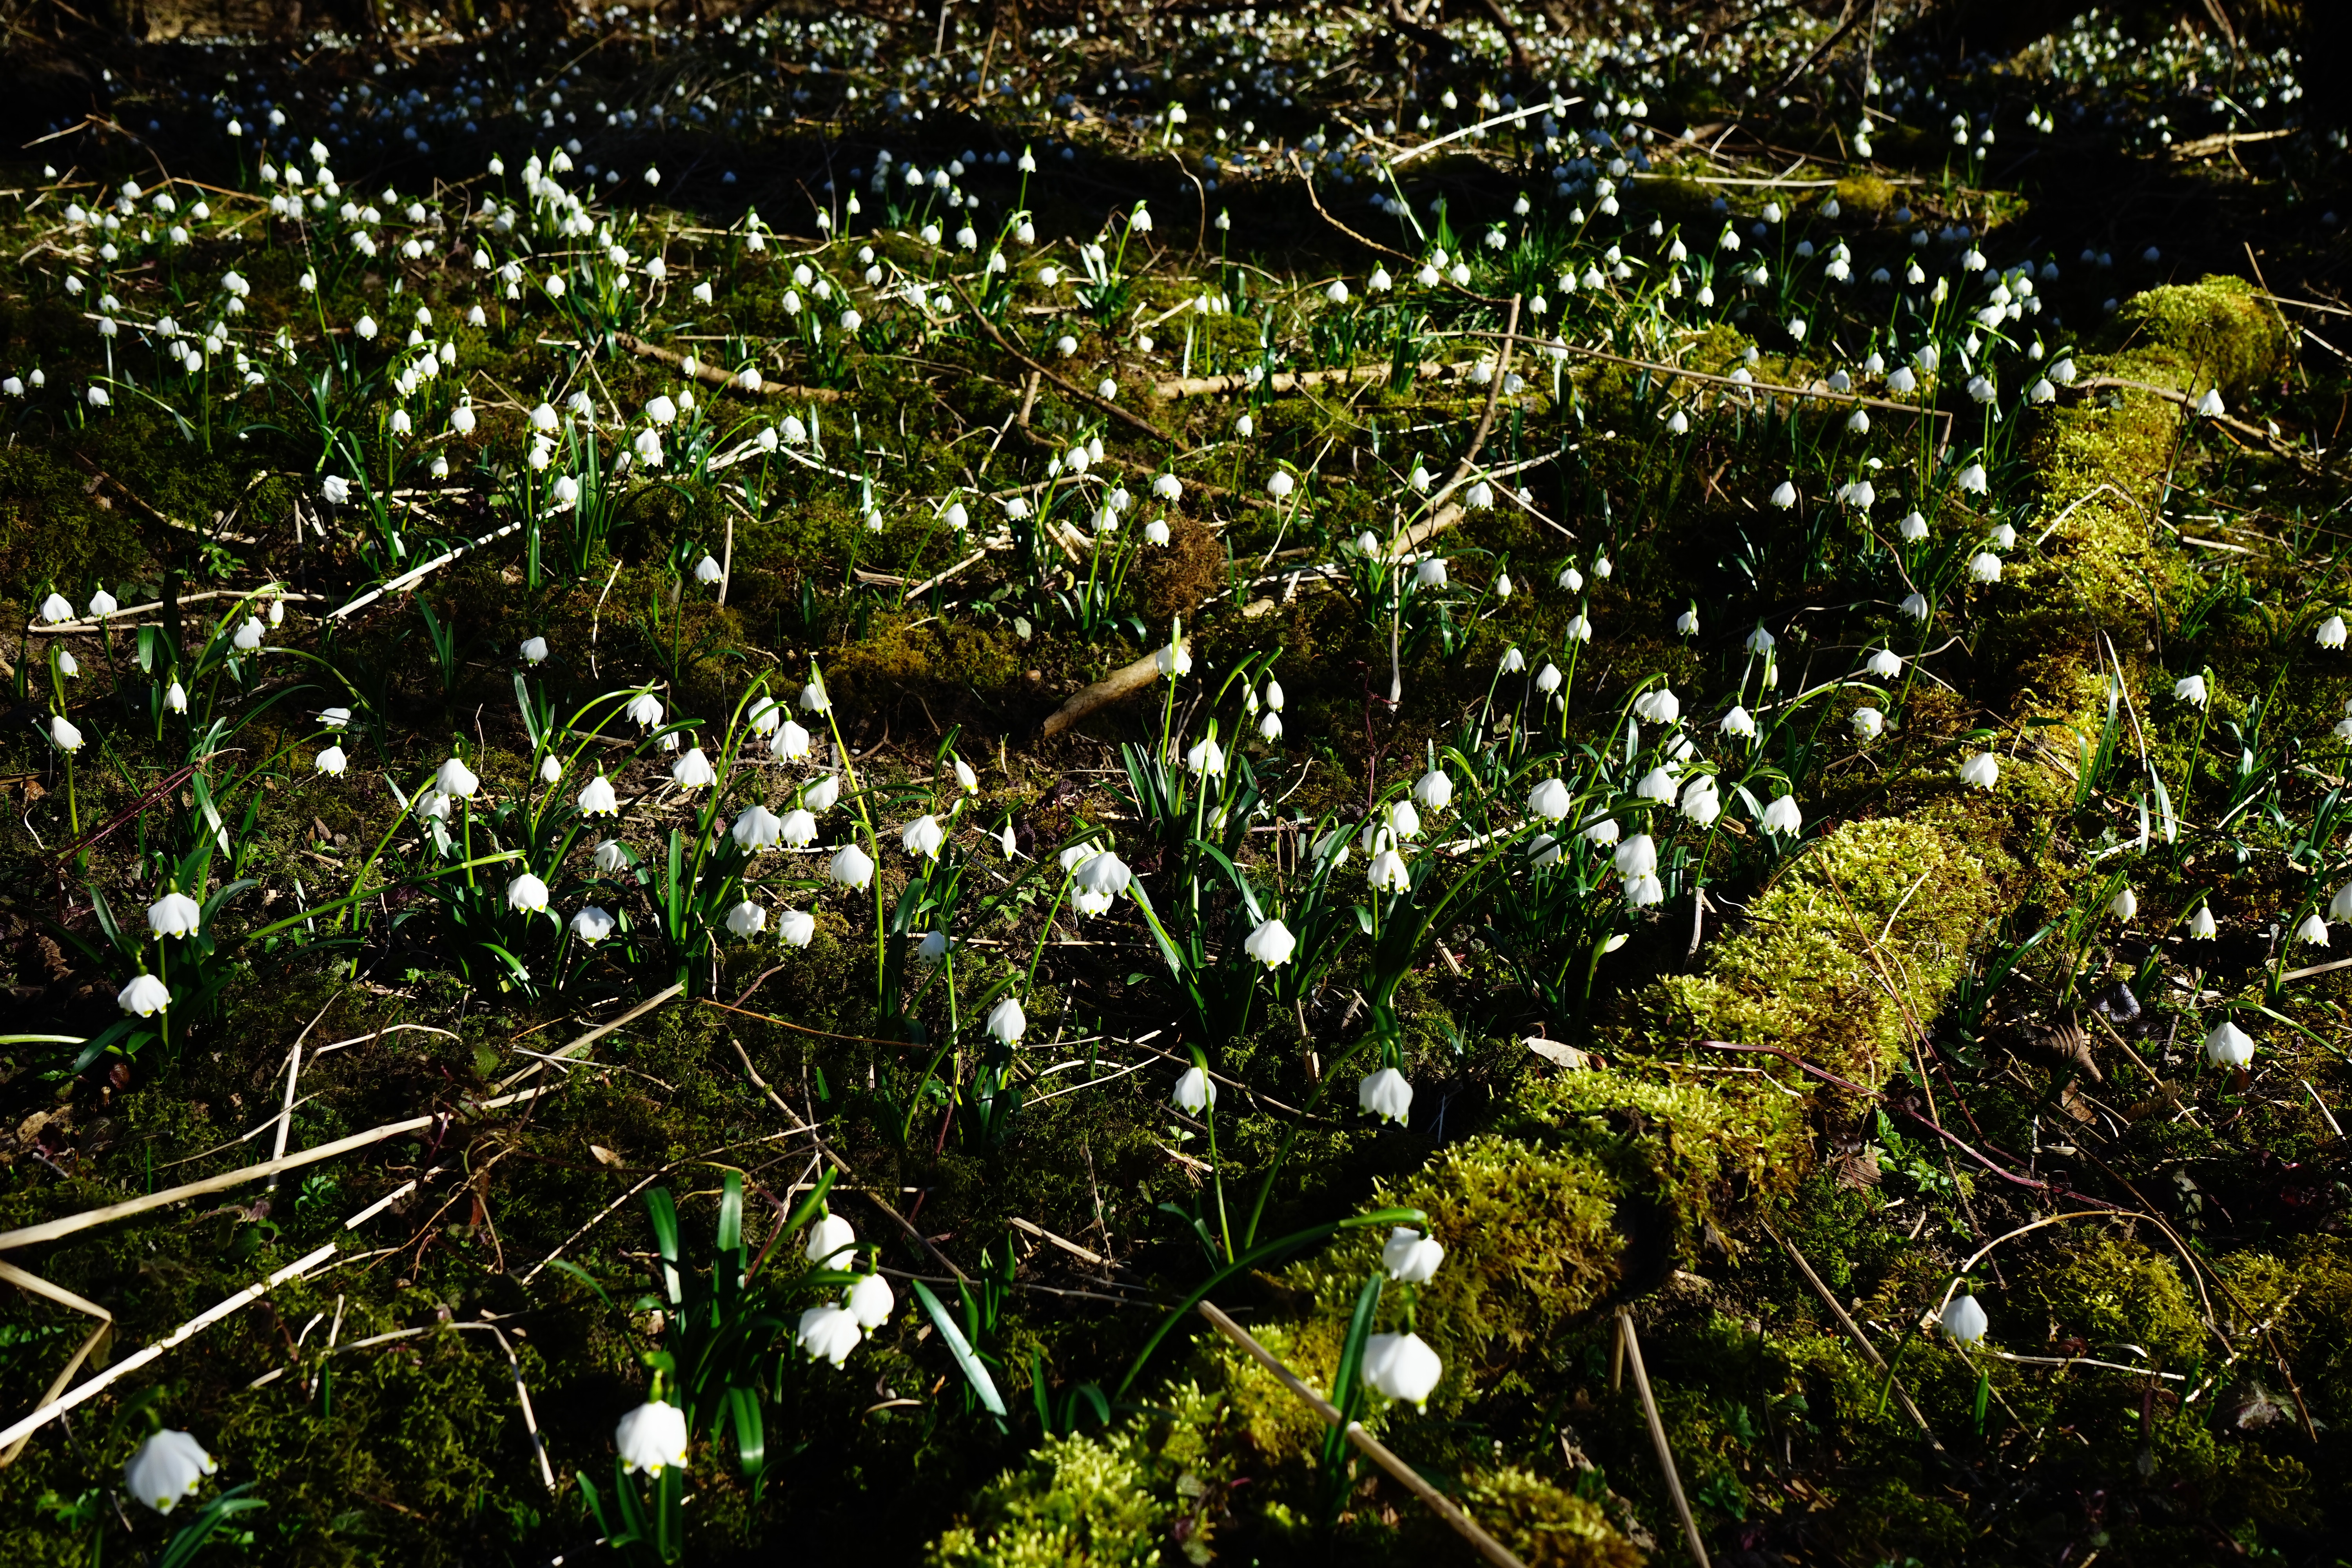
tree, forest, branch, blossom, plant, white, sunlight, leaf, flower, bloom, spring, jungle, produce, botany, garden, flora, snowflake, forest floor, vegetation, shrub, rainforest, habitat, spring flower, natural environment, land plant